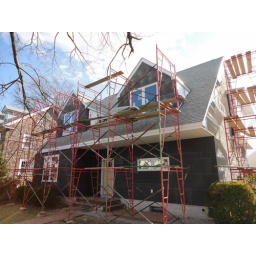
The front of the hosue. Black is building paper underlayment for stucco which is about to begin. photo by the owner